List of submarines of the Turkish Navy

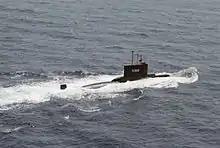
"Atılay"-class submarine TCG "Batıray" underway.

Ex- US Navy "Tench"-class submarine GUPPY IIA Program: